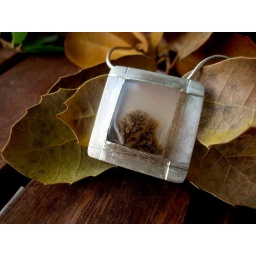
dendritic agate in oak tree pattern and sterling silver frame.